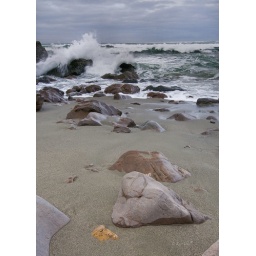
I'm going to try to shoot over to the coast this weekend. I hope the sky will cooperate.